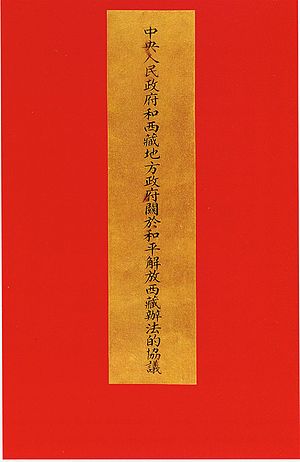
Syttenpunktsoverenskomsten
Syttenpunktsoverenskomsten (kinesisk).
Aftalen mellem den Centrale Folkeregering og den lokale regering i Tibet om foranstaltninger til fredelig Befrielse af Tibet, eller forkortet Syttenpunktsoverenskomsten om fredelig Befrielse af Tibet er et dokument, hvorved delegerede fra den 14. Dalai Lama, leder af de facto-staten Tibet, indgik en aftale i 1951 med den centrale regering i den nyetablerede Folkerepublikken Kina om at bekræfte kinesisk suverænitet over Tibet.